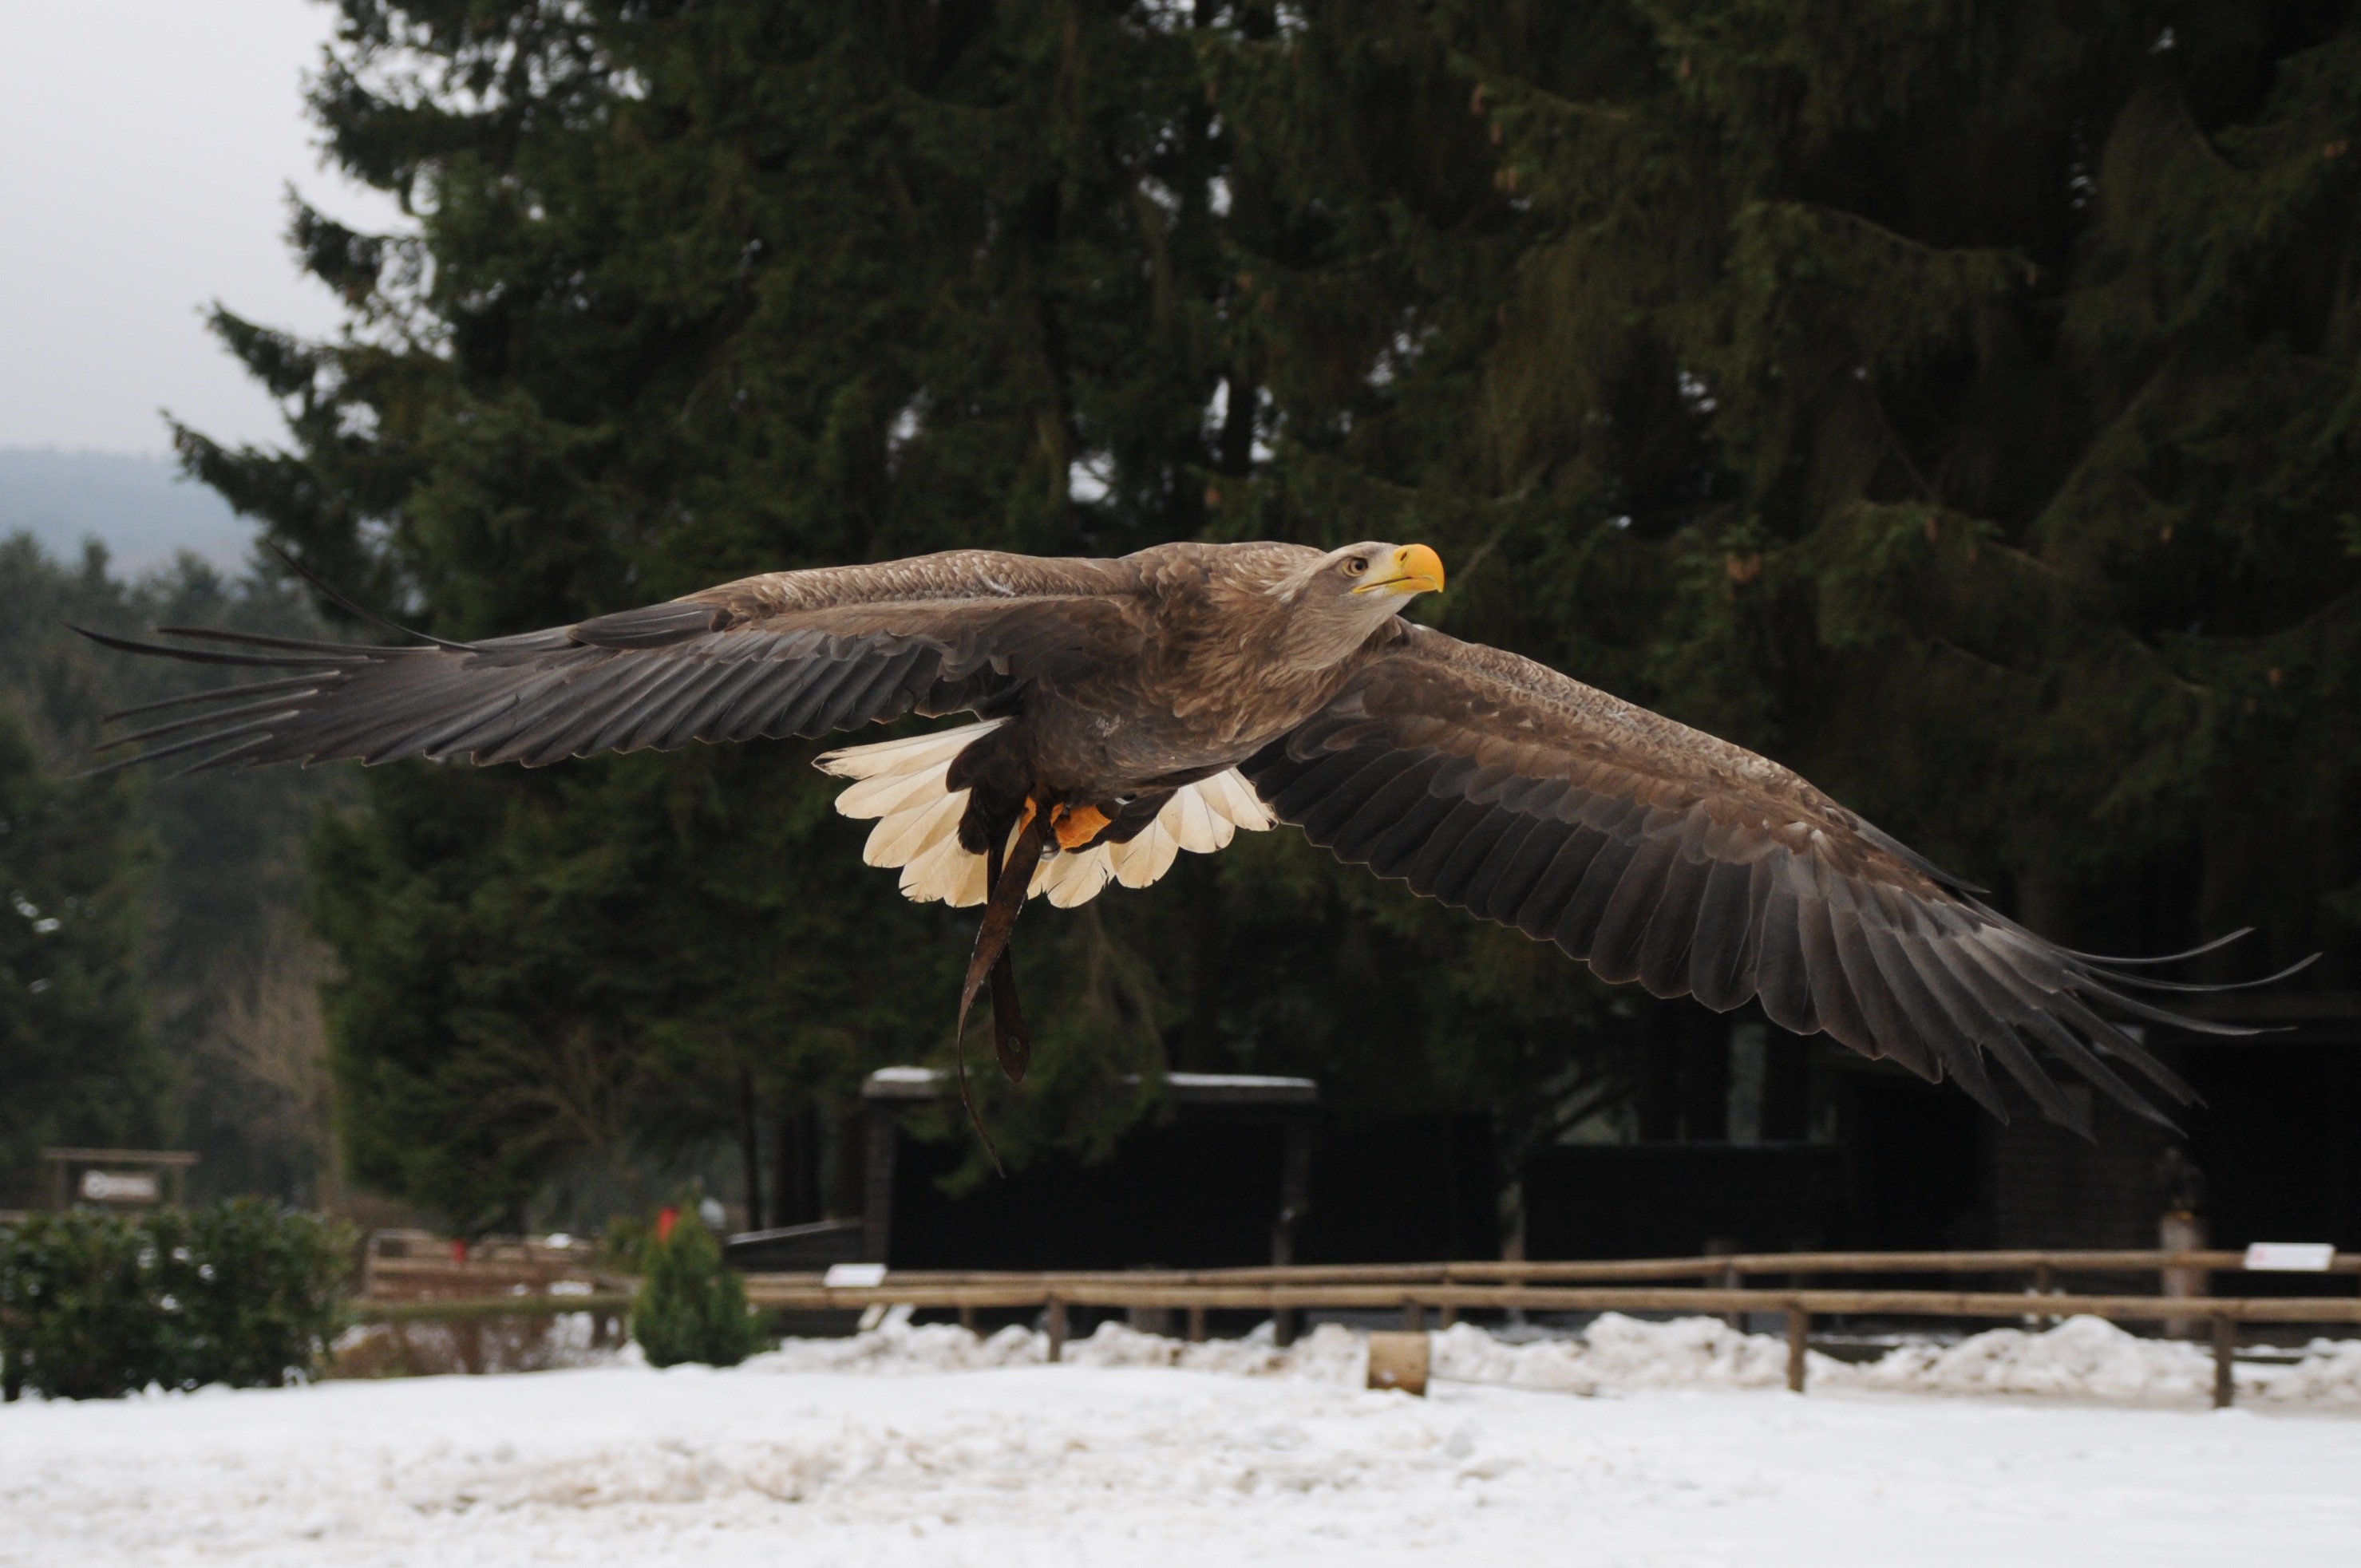
bird, wing, fly, wildlife, flight, eagle, freedom, feather, fauna, raptor, plumage, bird of prey, bald eagle, vertebrate, bill, osprey, adler, hellenthal